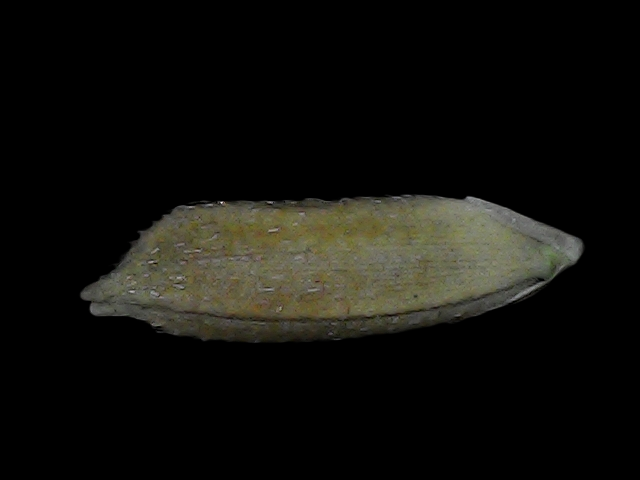
Rice variety: Bd93